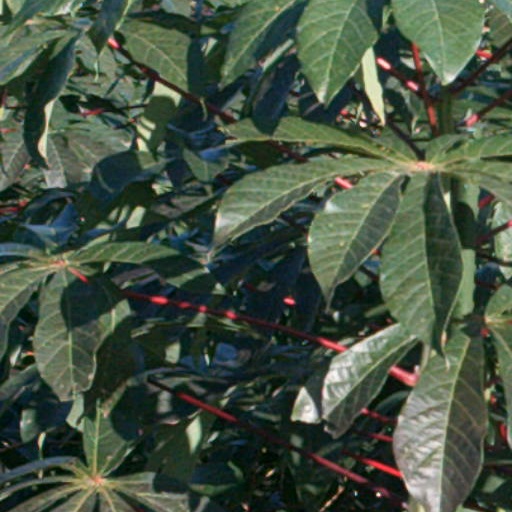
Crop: cassava